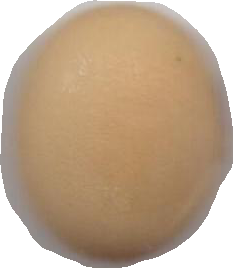
Variety: Anjasmoro